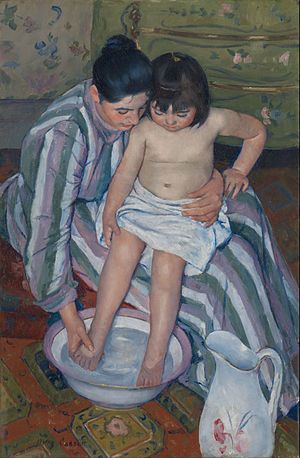
Mary Cassatt / Slutningen af karrieren
Barnets bad, 1893
Mary Stevenson Cassatt var en amerikansk maler og grafiker, der levede det meste af sit voksenliv i Frankrig. Her var hun ven med Edgar Degas, og hun udstillede sammen med impressionisterne. Nogle af hendes centrale motiver var kvinder i private eller sociale sammenhænge, heriblandt især af det nære forhold mellem mor og barn.